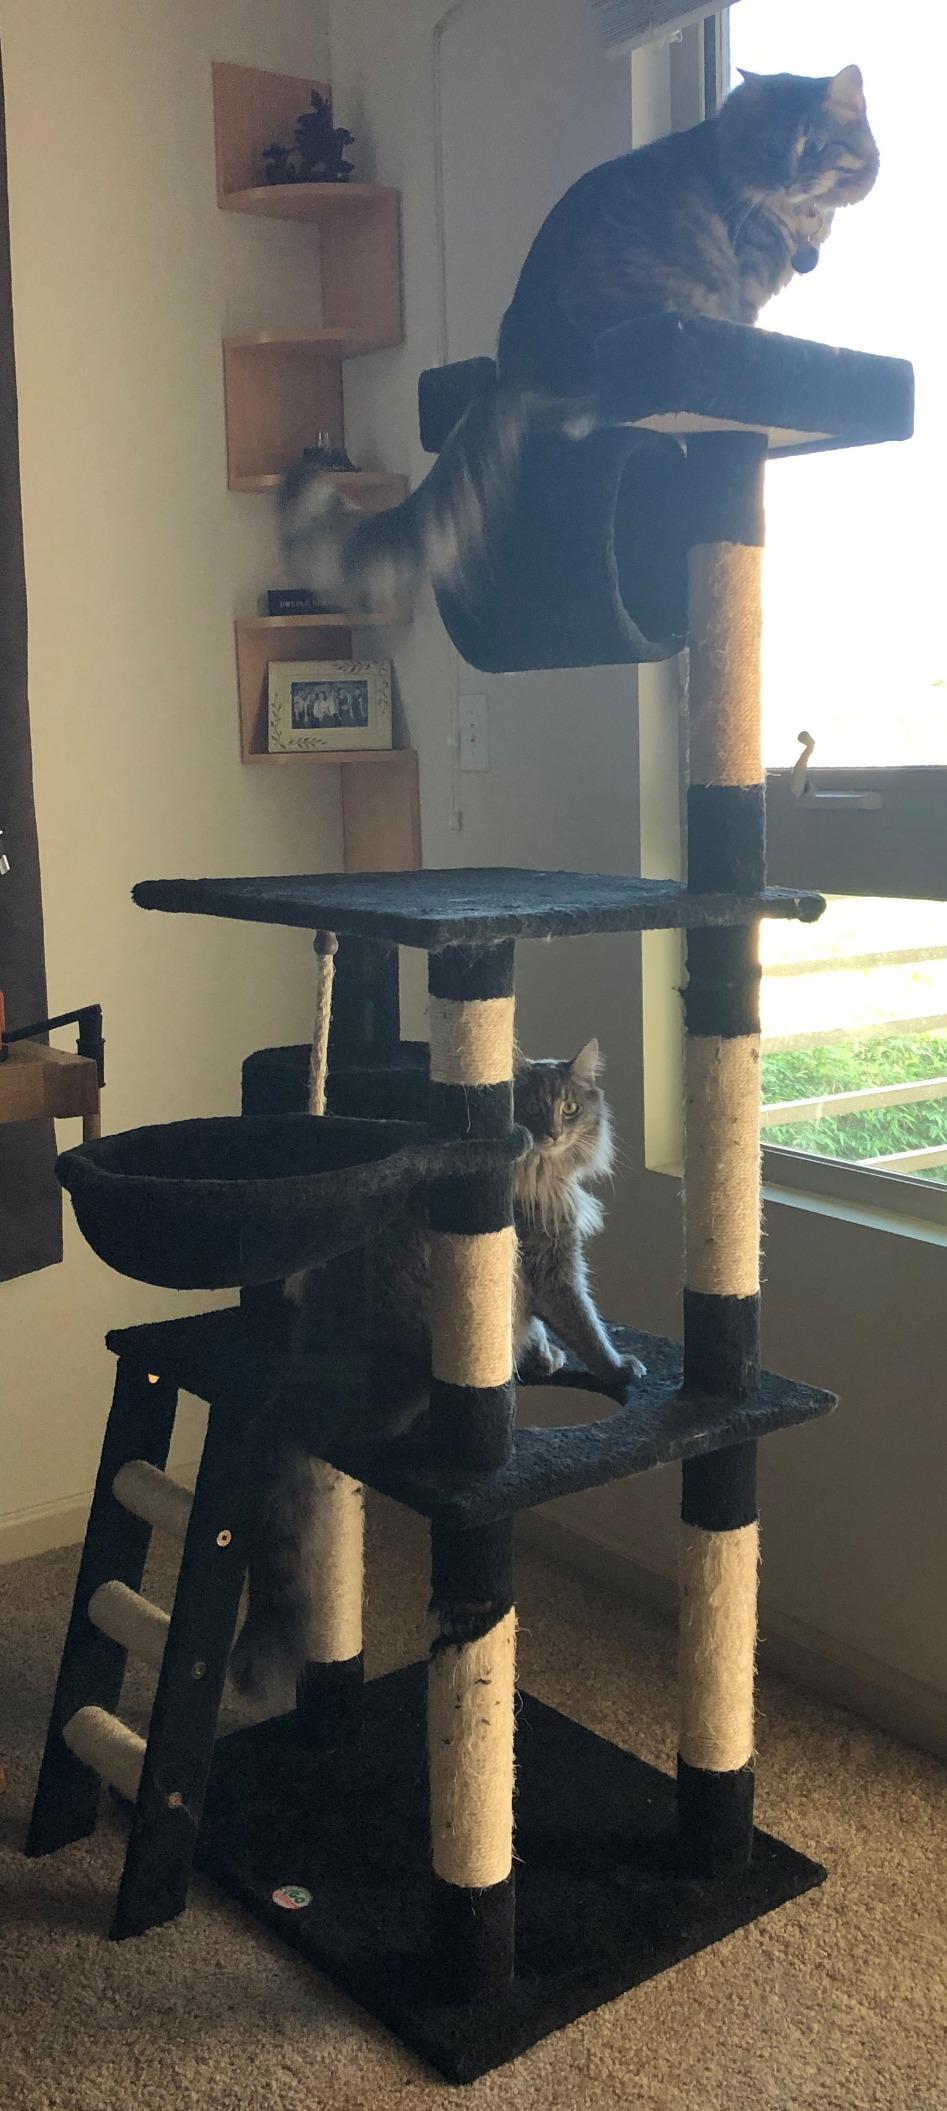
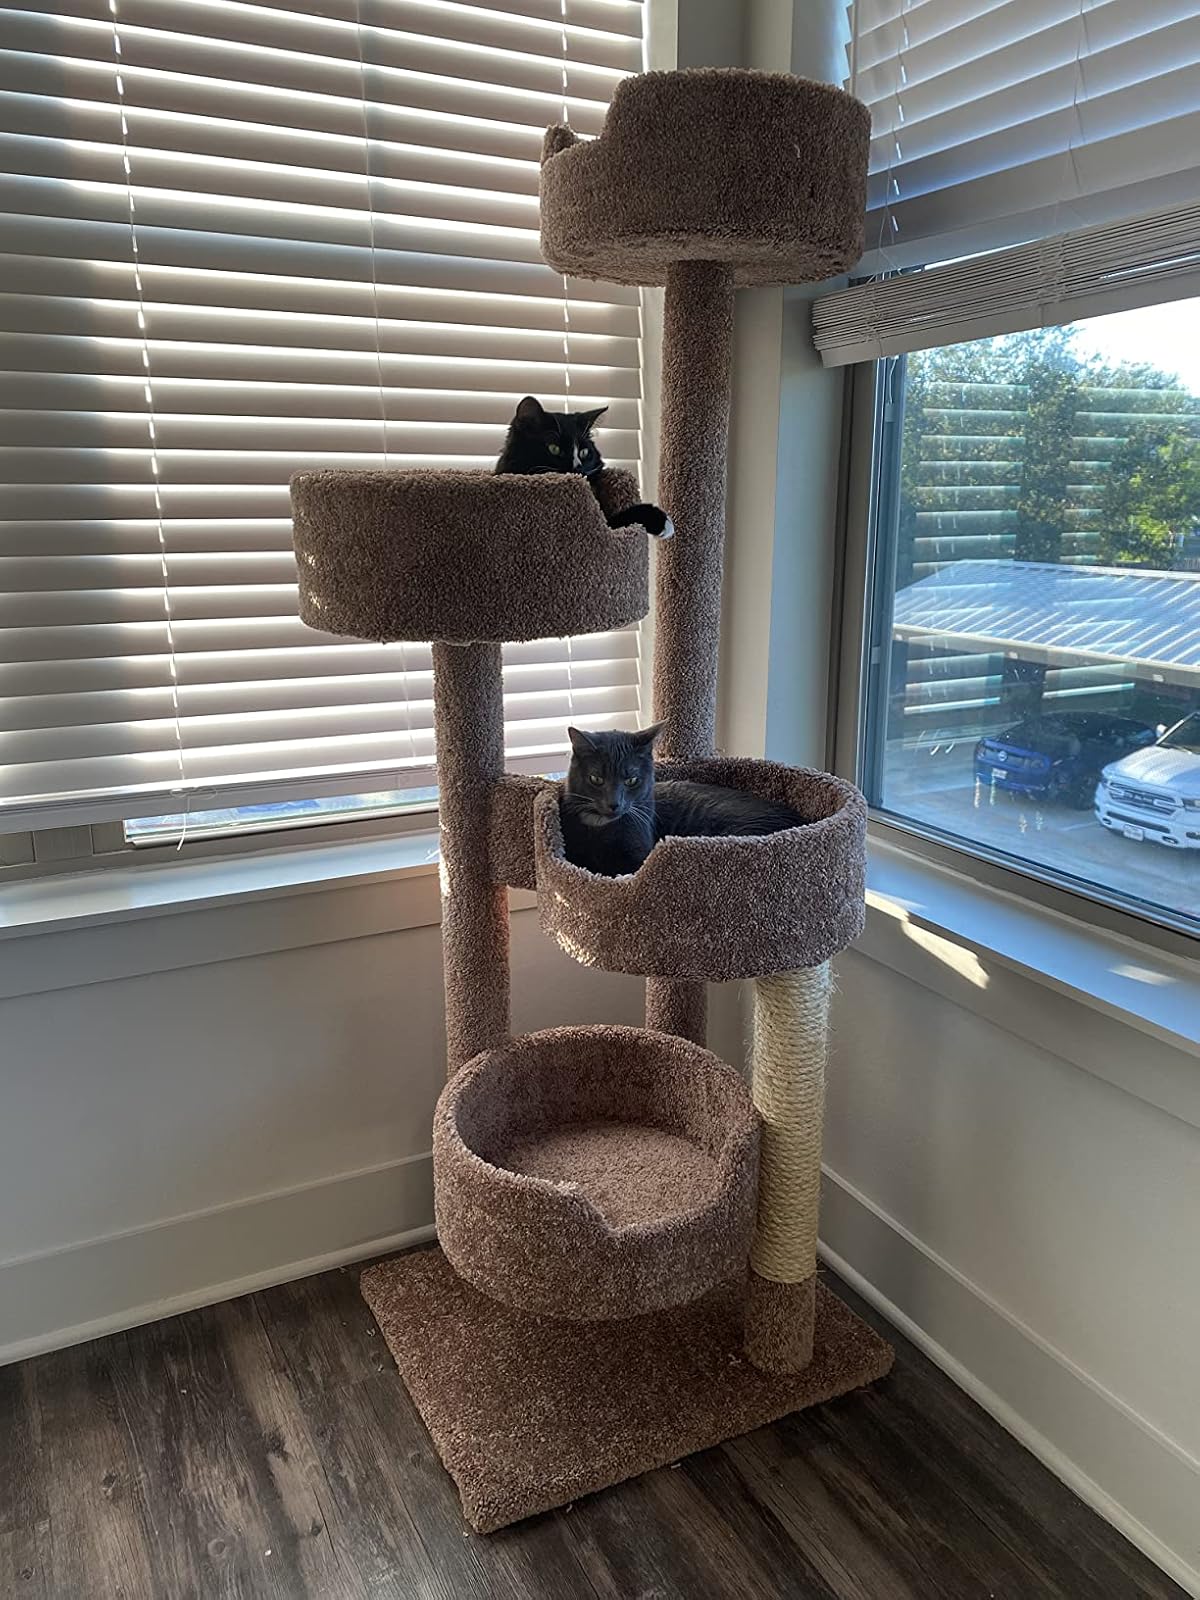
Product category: items_cat tree
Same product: no